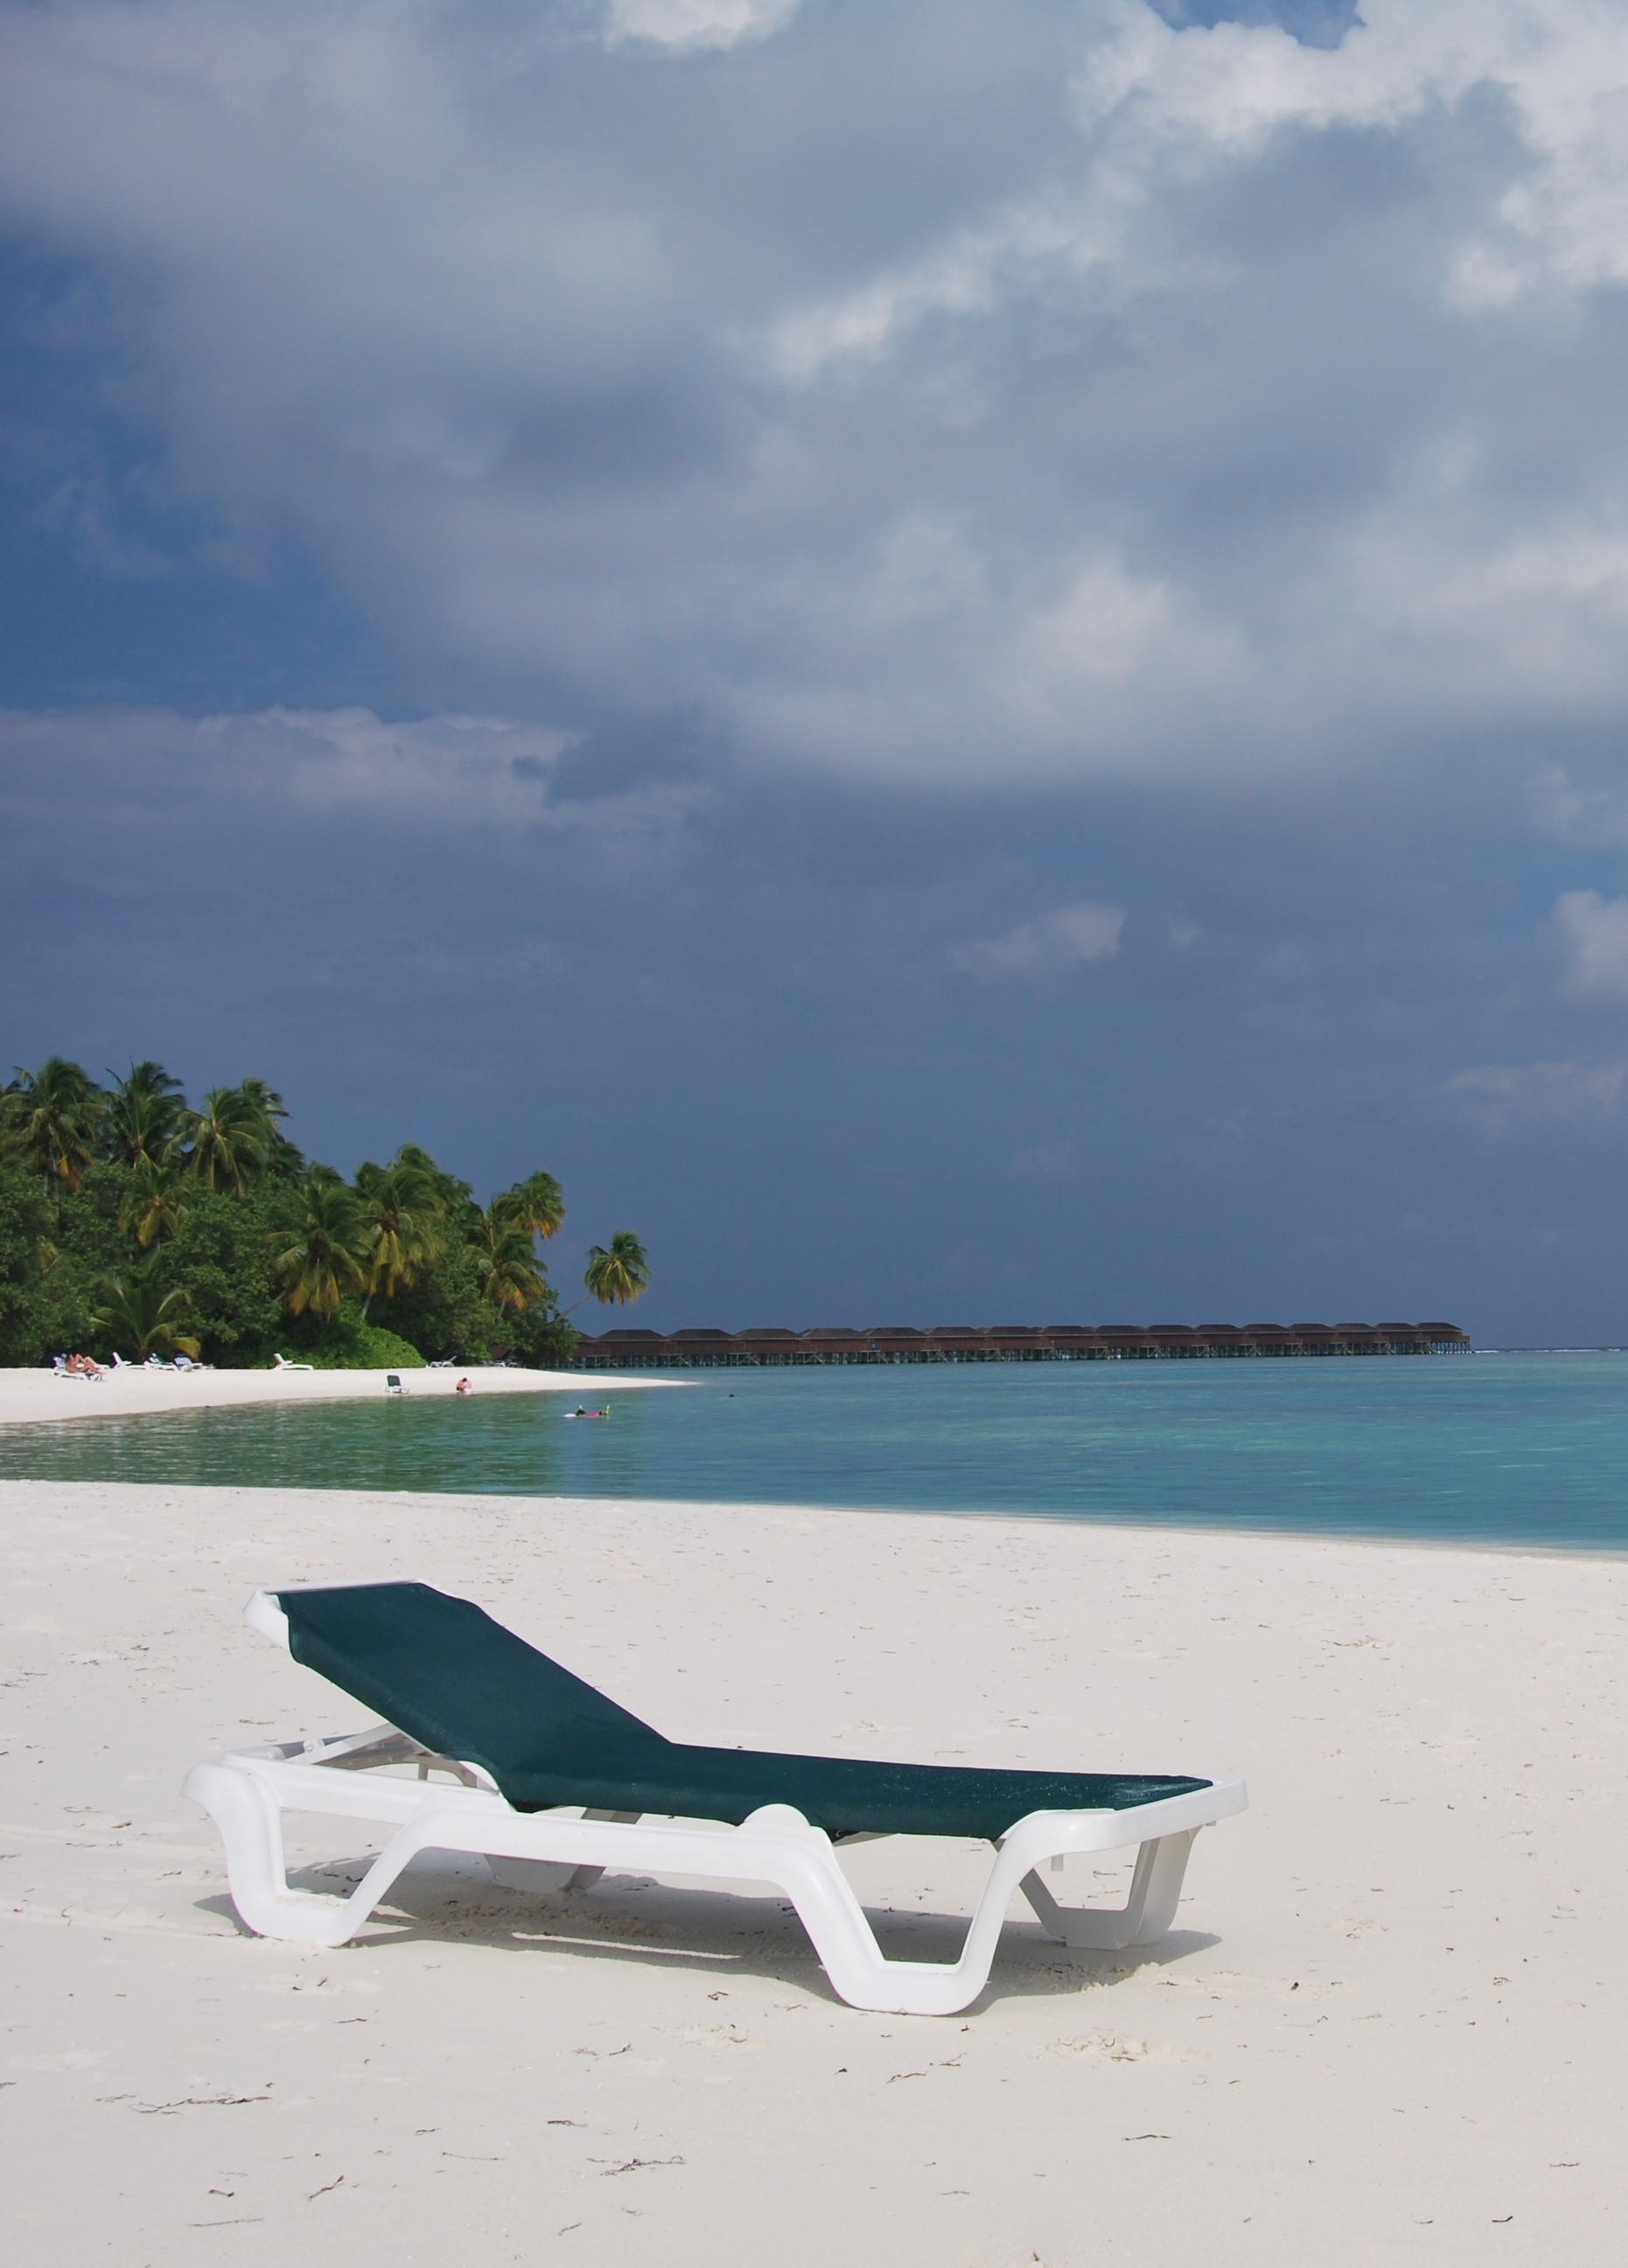
beach, sea, coast, sand, ocean, horizon, cloud, sky, sun, white, shore, wave, vacation, vehicle, relax, holiday, lagoon, bay, island, blue, body of water, sun lounger, sandy, relaxation, beaches, caribbean, palms, maldives, azur, sun loungers, loungers